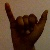
The image shows a hand gesture representing the letter 'Y' in Indian Sign Language.